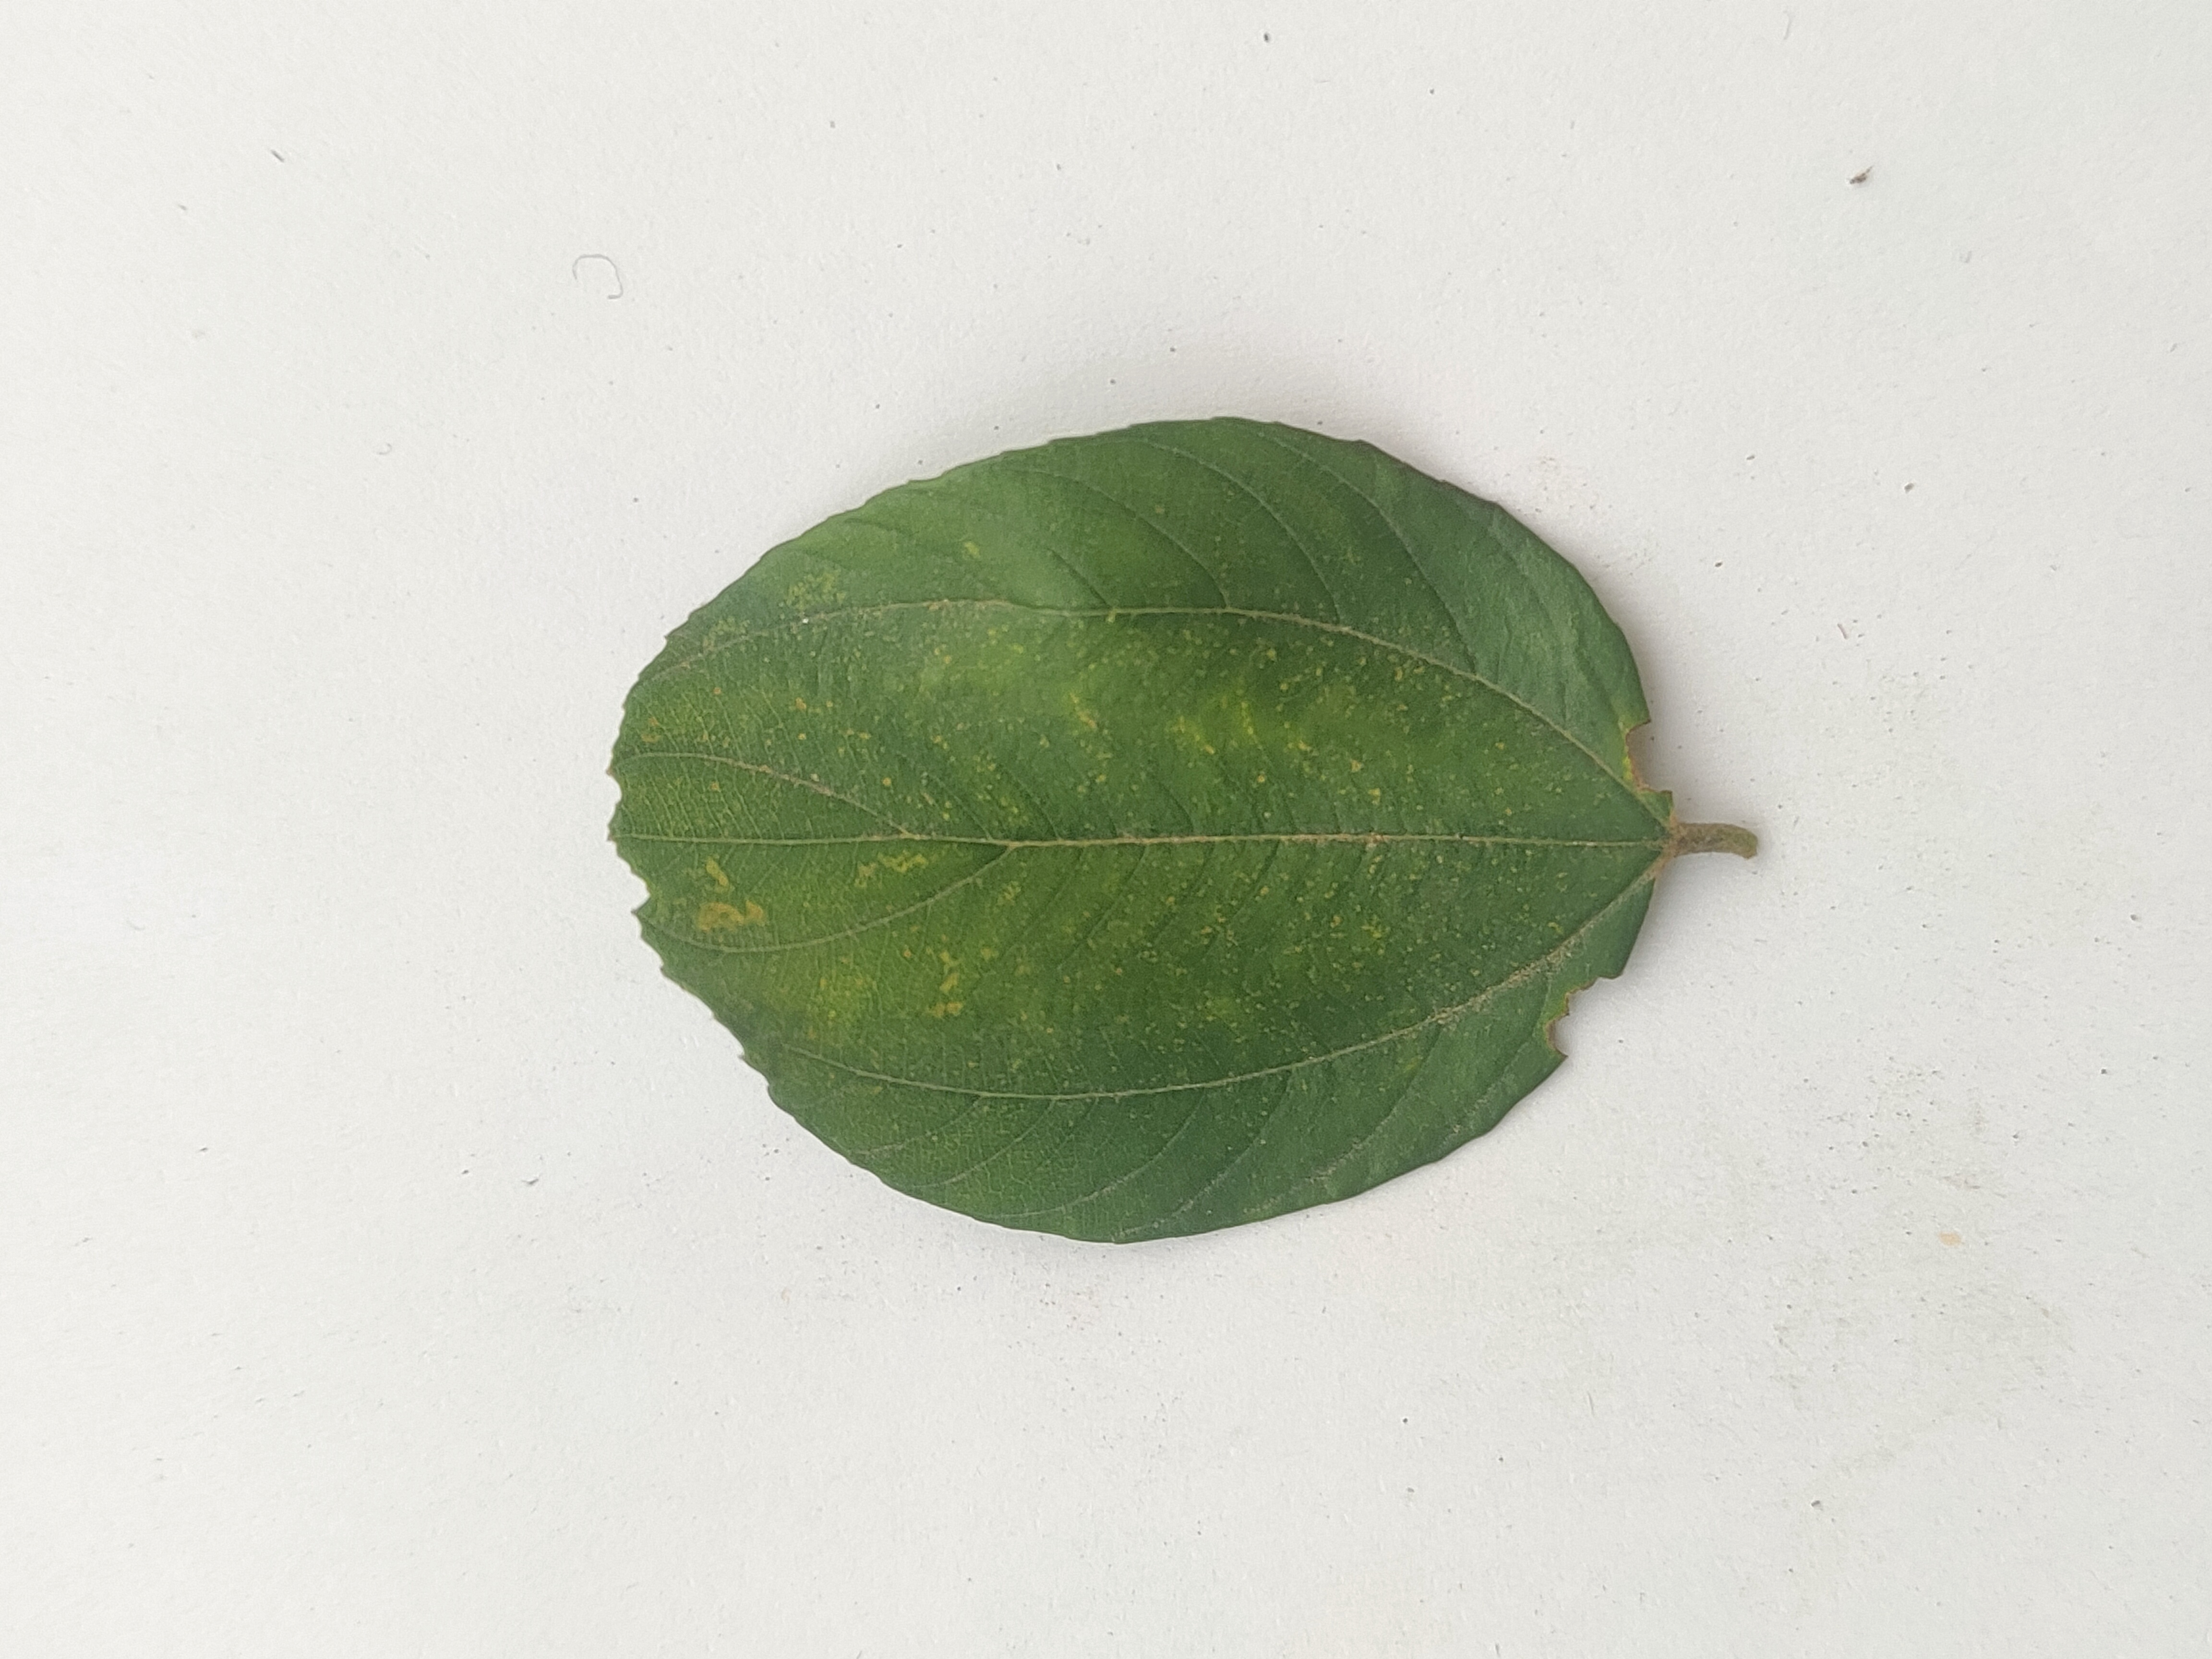
Leaf variety: Plum